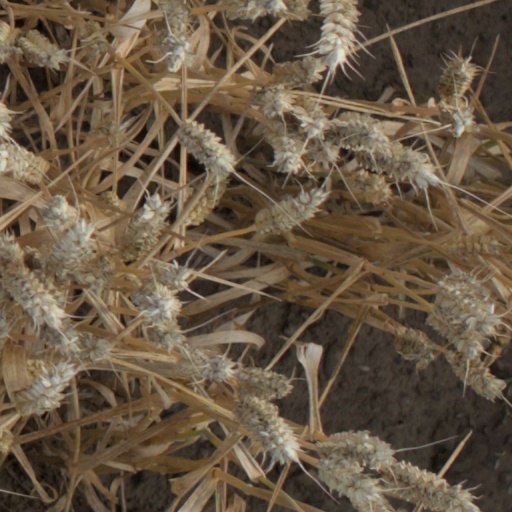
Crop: wheat